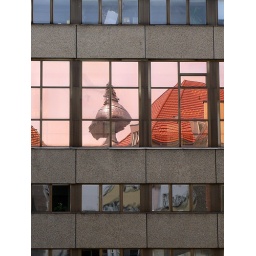
Berlin's TV Tower in mirror-like window